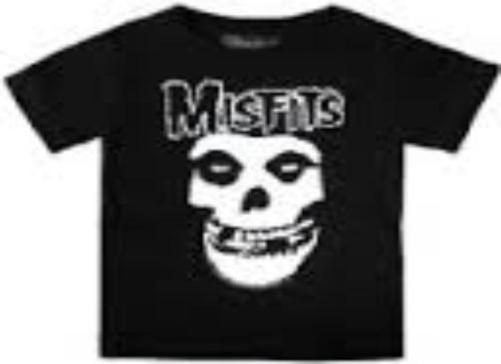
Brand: misfit
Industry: Electronic